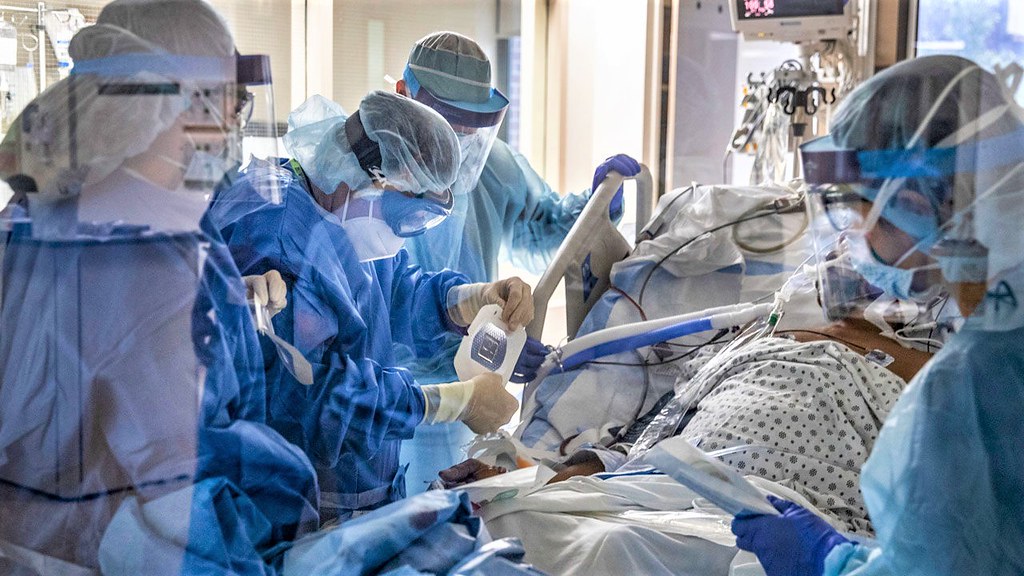
Objects detected:
Mask
Mask
Face_Shield
Face_Shield
Gloves
Gloves
Gloves
Gloves